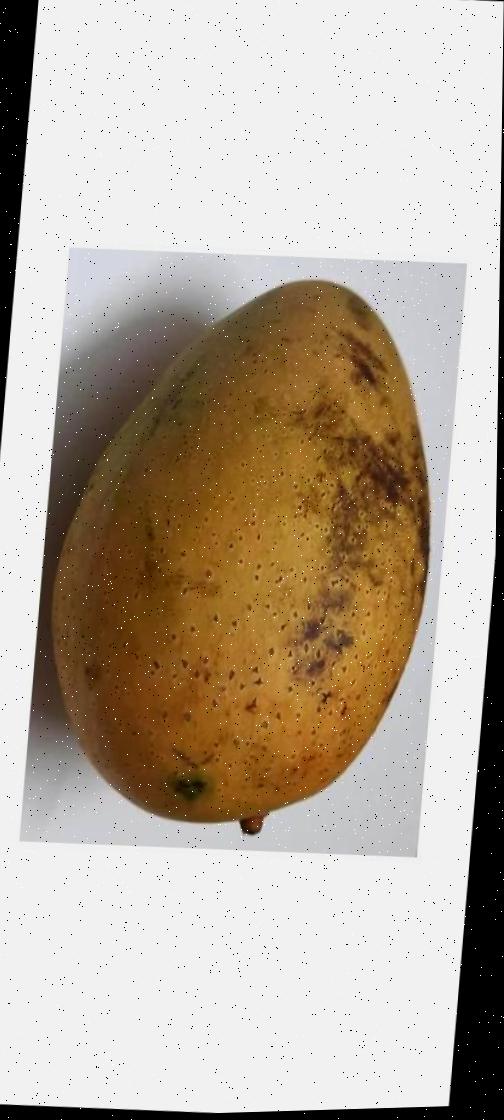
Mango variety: Ashshina Classic